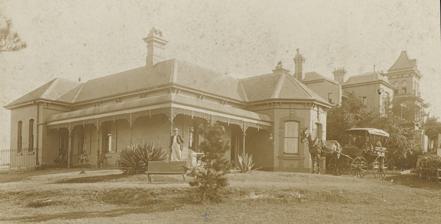
Building: Bellevue, Glebe
Country: Australia
Year built: 1896
Historic site in New South Wales, Australia Bellevue Bellevue , Glebe 1899. The large house behind adjoining is Venetia Location 55–57 Leichhardt Street, Glebe Point , City of Sydney , New South Wales , Australia Coordinates 33°52′17″S 151°11′04″E / 33.8713°S 151.1845°E / -33.8713; 151.1845 Built 1896 ; 129 years ago ( 1896 ) Built for William Jarrett Architect Ambrose Thornley Junior Architectural style(s) Victorian Italianate Owner City of Sydney Council New South Wales Heritage Register Official name Bellevue; site of former Venetia (demolished); 55 Leichhardt Street Type State heritage (complex / group) Designated 2 April 1999 Reference no. 470 Type Villa Category Residential buildings (private) Location of Bellevue in Sydney Show map of Sydney Bellevue, Glebe (Australia) Show map of Australia Bellevue is a heritage-listed former residence and timber yard and now cafe located at 55–57 Leichhardt Street in the inner city Sydney suburb of Glebe Point in the City of Sydney local government area of New South Wales , Australia. It was designed by Ambrose Thornley Junior and built in 1896 for William Jarrett who lived in the adjoining house. It is also known as site of former Venetia (demolished) and 55 Leichhardt Street . The property is owned by the City of Sydney Council. It was added to the New South Wales State Heritage Register on 2 April 1999. History Indigenous history The Leichhardt area was originally inhabited by the Wangal clan of Aborigines. After 1788 diseases such as smallpox and the loss of their hunting grounds caused huge reductions in their numbers and they moved further inland. Since European settlement the foreshores of Blackwattle Bay and Rozelle Bay have developed a unique maritime, industrial and residential character. A character which continues to evolve as areas which were originally residential estates, then industrial areas, are redeveloped for residential units and parklands. Early Colonial history The first formal grant in the Glebe area was a 162-hectare (400-acre) grant to Rev. Richard Johnson , the colony's first chaplain, in 1789. The Glebe (land allocated for the maintenance of a church minister) comprised rolling shale hills covering sandstone, with several sandstone cliff faces. The ridges were drained by several creeks including Blackwattle Creek, Orphan School Creek and Johnston Creek. Extensive swampland surrounded the creeks. On the shale ridges, heavily timbered woodlands contained several varieties of eucalypts while the swamplands and tidal mudflats had mangroves, swamp oaks ( Casuarina glauca ) and blackwattles ( Callicoma serratifolia ) after which the bay is named. Blackwattle Swamp was first mentioned by surveyors in the 1790s and Blackwattle Swamp Bay in 1807. By 1840 it was called Blackwattle Bay. Boat parties collected wattles and reeds for the building of huts, and kangaroos and emus were hunted by the early settlers who called the area the Kangaroo Ground. Rozelle Bay is thought to have been named after a schooner which once moored in its waters. Johnson's land remained largely undeveloped until 1828, when the Church and School Corporation subdivided it into 28 lots, three of which they retained for church use. The Church sold 27 allotments in 1828, north on the point and south around Broadway . The Church kept the middle section where the Glebe Estate is now. Up until the 1970s the Glebe Estate was in the possession of the Church. On the point the sea breezes attracted the wealthy who built villas. The Broadway end attracted slaughterhouses and boiling down works that used the creek draining to Blackwattle Swamp. Smaller working-class houses were built around these industries. Abbattoirs were built there from the 1860s. When Glebe was made a municipality in 1859 there were pro and anti-municipal clashes in the streets. From 1850 Glebe was dominated by wealthier interests. Reclaiming the swamp, Wentworth Park opened in 1882 as a cricket ground and lawn bowls club. Rugby union football was played there in the late 19th century. The dog racing started in 1932. In the early 20th century modest villas were broken up into boarding houses as they were elsewhere in the inner city areas. The wealthier moved into the suburbs which were opening up through the railways. Up until the 1950s Sydney was the location for working class employment - it was a port and industrial city. By the 1960s central Sydney was becoming a corporate city with service-based industries - capital intensive not labour-intensive. A shift in demographics occurred, with younger professionals and technical and administrative people servicing the corporate city wanting to live close by. Housing was coming under threat and the heritage conservation movement was starting. The Fish Markets moved in during the 1970s. An influx of students came to Glebe in the 1960s and 1970s. Bellevue Most of the lots near Blackwattle Swamp were purchased for slaughterhouses and other noxious industries which had been forced out of the city. These included tanneries, copper smelting, pig yards and tobacco works. In contrast the elevated blocks to the north, with harbour views, became "villa retreats" where the prosperous middle class merchants escaped the crush of the city. Alexander Brodie Spark (of Tusculum, Potts Point and Tempe House, Tempe ) purchased this site as part of his 8-hectare (20-acre) lot in the Church subdivision of 1828. In the 1840s depression Spark became bankrupt and his land was sold. By 1870 Mary Chisolm owned large portions of the original grant, and she commenced the subdivision and sale of the remaining lots in 1873. Ambrose Thornley owned a house near the point at this time (west of the Bellevue & Venetia lots), and a bathing house (later known as Homecroft) had been built c.1858 on the foreshore of the land owned by James Rothwell, immediately west of lot 45/Venetia). A second bathing house was built in the shallows of the adjacent (to Lot 45) foreshore. William Jarrett Bellevue on Blackwattle Bay foreshore c. 1900 . The large house immediately behind with the tower is Venetia Lots 45 & 46 adjacent to Rothwell's land were bought by William Jarrett in 1873, with a mortgage from the Industrial & Provident Permanent Benefit Building Society, of which Jarrett was manager. William Jarrett was born in Kent , England in 1829. In 1850 he married Margaret Roberts. Jarrett arrived in Sydney in 1853 with his wife and their two infant daughters aboard the ship Beejapore . Soon after their arrival in Sydney, Jarrett became licensee for the Tradesmen's Arms Hotel in Leichhardt. He was a publican until 1870 when he started his association with Industrial Buildings Societies. Over the next thirty years he acquired enormous amounts of land and property. His holdings are listed in an advertisement for the sale of his estate in 1902. In Glebe he owned many houses including the now heritage-listed seven adjoining residences in Glebe Point Road which encompass the houses called Favo and Gaza. In 1870 he founded the Industrial Permanent Building Society and remained as its Manager for the rest of his life. William was also an alderman for Glebe for three years and gave evidence to the Government 's Select Committee on Immigration in 1880. Close view of Venetia , 1899 In 1873 he bought two lots on Blackwattle Bay foreshore and two years later built a very large house which he called Venetia . Venetia was known to be full of art pieces, many collected on the Jarrett's overseas travels. A very strict father, his children and their spouses continued to live at Venetia, even after their marriages. By 1880 a row of seven houses had been built in then Kennedy Street (renamed in 1909 as an extension of Leichhardt Street). Jarrett also built a row of four houses further west in Oxley Street. Venetia was described in 1902 in an advertisement in the following terms: “ Venetia is a handsome and commodious two-story brick residence, slate roof containing wide entrance hall, 4 reception rooms and 7 bedrooms. Out offices, verandah and balconies, brick coach house, stable, man’s room, bathing house, terraced lawns, and garden extending to the sea-wall". Jarrett's wife Margaret died in 1891 at their country residence called Fairlight in Mulgoa which is now also a heritage-listed property. In 1892 Jarrett remarried. His new wife was Lucy A. White. In about 1896 Jarrett commissioned Ambrose Thornley, an architect to build Bellevue on the adjoining lot fronting the Bay (see photo on right). The house was described in an advertisement in the following terms: “Bellevue is an elegant Villa on the Point. Brick, slate roof. Containing hall, 3 reception rooms, 4 bedrooms and out offices, verandahs, garden and lawns". In 1890 a residence, The Poplars , was built opposite Venetia . Jarrett built a second house Bellevue , adjoining Venetia in 1896. It was designed by Ambrose Thornley Junior, an architect who lived nearby in Florence Villa, and is typical of Thornley's designs, which included the Glebe Town Hall . Thornley was declared bankrupt in the 1890s and became a publican. Jarrett rented this property from the time it was built. One of the first tenants was James George Warden who took the photograph of Bellevue shown above in 1899. Jarrett died in 1901 and his second wife, Lucy, lived at Venetia until 1903 and then moved to another house in Glebe. James George Warden James George Warden, 1899. James George Warden rented Bellevue from 1898 until 1903. Warden was born in London in about 1860. He immigrated to Sydney in 1878 on board the ship Christiana Thompson . In 1886, he established the firm of Warden Hotel Brokers in Pitt Street and in the following year he married Mary Jane O’Dwyer. The couple had five sons and one daughter over the next 12 years. Their youngest child, William was born in Glebe in 1899. Warden was a foundation member of the Royal Motor Yacht Club . He also owned the property Pine Park in Forbes . Warden's wife died in 1903 and he remarried in 1924 to Edith H. Palmer, and the couple lived in Bellevue Hill . Warden died in 1937 at the age of 76. Ownership, 1910s to 1950s Following Jarrett's death, in July 1913 Bellevue and Venetia were sold to solicitor William Archibold Windeyer. Extensive reclamation and sea walls had extended Jarrett's original lots. The 1905 Sands Directory shows Joseph Stinson (who owned the largest real estate agency in Glebe at the time) occupying Venetia and Thomas Riley occupying Bellevue . This was still the case in 1914, however from 1915 there are no further listings of Venetia , suggesting it was demolished by Windeyer in 1914/5, soon after his purchase. Bellevue was occupied by Mrs Lena Reilly in 1920, and from 1924 until 1925 by George Cavanagh. After about 1925 the area around the Point at Blackwattle Bay became increasingly industrial and Bellevue became part of a timber yard for many years. By 1970 the whole foreshore was very unappealing and dirty. The newspaper The Glebe described it as “"a disaster area - deserted timber yards, empty fuel drums littered about, derelict houses and rusting hulks of barges moored to rotting jetties". 53 Leichhardt Street for a short time became a lighterage for McEnnally Bros. & Co. Ltd. While the sites of Venetia and The Poplars , together with Bellevue were incorporated into the Vanderfield & Reid Ltd. Timber Yards. 49–53 Leichhardt Street became Sylvester Stride's ship breaking yards. The crane which remains on the foreshore today (2004) to the rear of numbers 49 & 51B was part of Stride's operation. Although Stride demolished parts of the houses on his site, they remained relatively intact during his ownership, number 49 becoming part of the offices for the salvage and wrecking business. Windeyer sold his land on the Point to Property Purchase P/L in 1939. Vanderfield & Reid Limited bought the property in 1948. The c. 1950 survey by the City of Sydney shows the extent of their timber yard holdings, north and south of Leichhardt Street. They also extended their holdings into the bay, as large numbers of logs were floated ready for processing. A c. 1970 photo shows a building (now demolished) had been attached to the rear of Bellevue (its south). Ownership, 1970s to 1980s In 1970, the extensive Vanderfield & Reid holdings were sold to Korvette Hardware, with mortgage finance provided by Parkes Developments and CAGA Finance. Parkes became known as the developer of the sites. At that time, the foreshore land was zoned industrial, and described in The Glebe as "a disaster area - deserted timber yards, empty fuel drums littered about, derelict houses and rusting hulks of barges moored to rotting jetties". Only the Maritime Services Board opposed the rezoning of the land to residential. As a condition of the rezoning of the land as residential, and the approval process for a large apartment development on the site, the developer agreed to set aside land on the foreshore for a park. That outcome was assisted by community activists and members of the Glebe Society who, in particular, opposed the demolition of Bellevue . Another condition of development approval was the restoration of Bellevue for community use, but Parkes commenced demolition. Insisting that it was an unfortunate misunderstanding, the company halted the demolition but subsequently failed to restore Bellevue ' s fabric, and also dumped fill excavated during the apartment construction on to the Bellevue site. Local government ownership Leichhardt Council subsequently purchased the foreshore parkland, including Bellevue , at the end of 1981. A section 130 Order was placed over Bellevue on 16 May 1980 to provide time to investigate the retention and re-use of the building. Blackwattle Bay Park to the south of Bellevue was designed by Stuart Pittendrigh & Associates, who also designed the Reserves at Simmons Point and Peacock Point in Balmain . It was opened in August 1983. Part of the park was created to the west of the Strides site and in 1985 the Strides site was purchased by the then Department of Environment & Planning, for open space to link the two parts of Blackwattle Bay Park. However, after the original residences on the site were assessed as having heritage significance, the foreshore was subdivided and retained as a link, while the houses at 49, 51/51A, 51B and 53 had their squatters evicted and were sold with caveats which ensure their restoration and retention. The 5 houses were sold for $800,000. The foreshore land was transferred to Leichhardt Council in 1987. Council had limited funds to restore Bellevue. After LEP listing as an item of state significance in 1984 it was re-roofed with slate, assisted by a $17,000 $ for $ grant from the Heritage Conservation fund administered by the Heritage Council. As one of the conditions attached to the assistance the owner applied for the making of a Permanent Conservation Order over the item. To ensure the long term protection of the item the Heritage Council at its meeting of 6 February 1986 recommended to the Minister that a Permanent Conservation Order be placed over Bellevue . The Permanent Conservation Order was gazetted on 25 July 1986. In 1984 the Glebe Society surveyed local residents and community organisations on possible uses for Bellevue . Council prepared sketch plans, allocating the upper storey for public use and a scheme of funding was presented to Council. This plan did not proceed. In 1988 the Australian Society of Authors expressed interest in establishing its headquarters in Bellevue, with a low level of use and some public access. Changes in Council caused this proposal to lapse. In 1991 Leichhardt Council called for tenders for the lease, restoration and commercial use of Bellevue, and made a new wharf a condition of its development. Successful tenderer Anthony Vick & Associates was to restore Bellevue and establish a restaurant with water access from a new wharf. The approval also allowed for a kiosk, caretaker's flat and 20 parking spaces. By 1993 the approval had lapsed. After extensive public consultation, the Glebe Society favoured using Bellevue for a 'kiosk, public toilets, park equipment storage and a local environment museum.' In 1996 Anthony Vick lodged a new application for a large residence, coffee shop/kiosk, gazebo and toilets, which was refused. In the late 1990s Council also refused an application to use Bellevue as a restaurant with part of the park area providing 22 parking spaces. In 1998 further community consultation occurred when EDAW P/L prepared a Management Plan for Blackwattle Bay Park and Bellevue . Despite the many proposals and community consultations, Bellevue remains derelict and fenced to prevent public access. In 1994 the Heritage Council approved work for the conversion of the building into a restaurant and caretakers flat and construction of a kiosk, store and toilets within the courtyard of the property. (this did not proceed). In 2003, the suburb of Glebe and Bellevue came under the jurisdiction of the City of Sydney Council. In 2005, the City of Sydney commissioned a Conservation Management Plan for Bellevue and a development application was approved for its restoration and refurbishment as part of Glebe foreshore parks upgrading. On 3 March 2007 an open day was held at Bellevue to celebrate the completion of the building's restoration. The house remains in the ownership of the City of Sydney. Popular culture In 1979, the band, Australian Crawl , filmed their video for "Beautiful People" at the then dilapidated and graffitied Bellevue . Description Bellevue converted to use as a cafe, 2012. Bellevue is of restrained Italianate design and is of stuccoed brick construction. Part two storey stucco , new fibre cement shingle roof- plaster eaves brackets bullnose verandah . Multi-bedroom single storey building with large entertaining areas and numerous basement rooms. In 2003 Bellevue came under the jurisdiction of the City of Sydney Council because the suburb of Glebe had been transferred to their control. In 2005, the Council commissioned a Conservation Management Plan for Bellevue , and a development application was approved for its restoration and refurbishment as part of Glebe foreshore parks upgrading. On 3 March 2007 an open day was held at Bellevue to celebrate the completion of the building's restoration. The house remains in the ownership of the City of Sydney Council. It was converted to commercial use and was being used as a cafe by 2012. This cafe closed in mid 2016. In 2018, the SMH Good Food Guide noted a new cafe/restaurant operator Anthony Moskovitz was intending to 'rebirth' the Blackwattle cafe site as 'Antoine at the Cottage', to open March 2018 under the restrictions of the last tenant. As of September 2018, this cafe had still not opened. Condition As at 5 May 2004, despite the many proposals and community consultations, Bellevue remains derelict and fenced to prevent public access. A preliminary assessment of the archaeological potential of Bellevue is that it is of local significance. Both Bellevue and the physical remains of the adjacent Venetia are representative of houses constructed in the last quarter of the nineteenth century, which are common in the area. The site of Venetia is considered to have a high degree of archaeological potential. Modifications and dates 1875+ – residential use of the site: Venetia constructed, with several outbuildings fronting Leichhardt Street and along the (eastern) boundary with Bellevue , boatshed, formal gardens with carriage drive in front, wall to east end of wharf 1896 – Bellevue constructed c. 1915 – Venetia demolished, and a large shed was built over the site of the house. At least one outbuilding continued in use under the timber milling operation. 1925 – timber milling operation commenced on site. Vanderfield & Reid Timber milling company operations extended across both sites, and to Blackwattle Bay on the south side of Leichhardt Street. Accretions were added to Bellevue , e.g.: shed in courtyard to rear, and attached to the building. c. 1970 – timber framed and iron-roofed buildings across much of the site (aerial photograph) and much site clearing, on foreshore areas and around sheds , and dumping of fill on the slope and in front of Bellevue . Particular site disturbance appears to have occurred in the west corner where a crane was located, corresponding with the site of a former boatshed. 1970+ – Blackwattle Bay Park was created by further filling and landscaping over the site. All structures except Bellevue were removed, substantial amounts of fill added from nearby development sites, and landscaping with tree plantings and lawn. Heritage listing As at 5 May 2004, Bellevue was constructed c. 1896 and designed by local architect Ambrose Thornley and is a compromised example of a modest late Victorian dwelling with some characteristics of the Italianate style. It is one of the few surviving examples of mid-late Victorian dwellings that characterised Jarrett's Point on the Blackwattle Bay foreshore. The dwelling's form and general aesthetic character is representative of its architectural style, the late 19th century period of construction and the phase of residential development in the local area at the time. However the comprehensive loss of detailing, joinery and ornamentation in association with its dilapidated state has eroded the representative formal aesthetic values of the place. Bellevue is significant to the local area for its landmark aesthetic values associated with its prominent siting on Jarrett's Point in the open space setting of Blackwattle Bay Park. The dwelling is highly visible from a number of significant vantage points in the area and is a significant and characteristic feature of the Glebe foreshore area. Bellevue was also the focus of the local community during the mid-1970s when it was saved from demolition by developers through the actions of ardent local residents Bellevue has aesthetic and social significance as an important townscape element on point between Rozelle Bay and Blackwattle Bay. It has architectural significance as one of the most visually prominent cottages at Glebe Point. Bellevue was listed on the New South Wales State Heritage Register on 2 April 1999. Blackwattle Bay foreshore circa 1900. Bellevue can be seen at far right. See also Architecture portal Australian residential architectural styles References